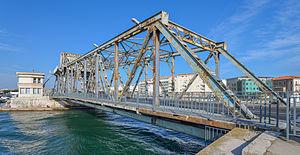
Le pont du Tivoli (pont à bascule), en position fermé. Depuis le Quai François Maillol. Construction du pont de 1949 à 1951 par les Établissements Daydé. Sète, Hérault, France.
Par sa position entre la méditerranée et l’étang de Thau, la ville de Sète possède de nombreux ponts. Une partie d'entre eux sont mobiles afin de laisser circuler les bateaux dans les canaux. Cet article recense les ponts principaux du centre ville :